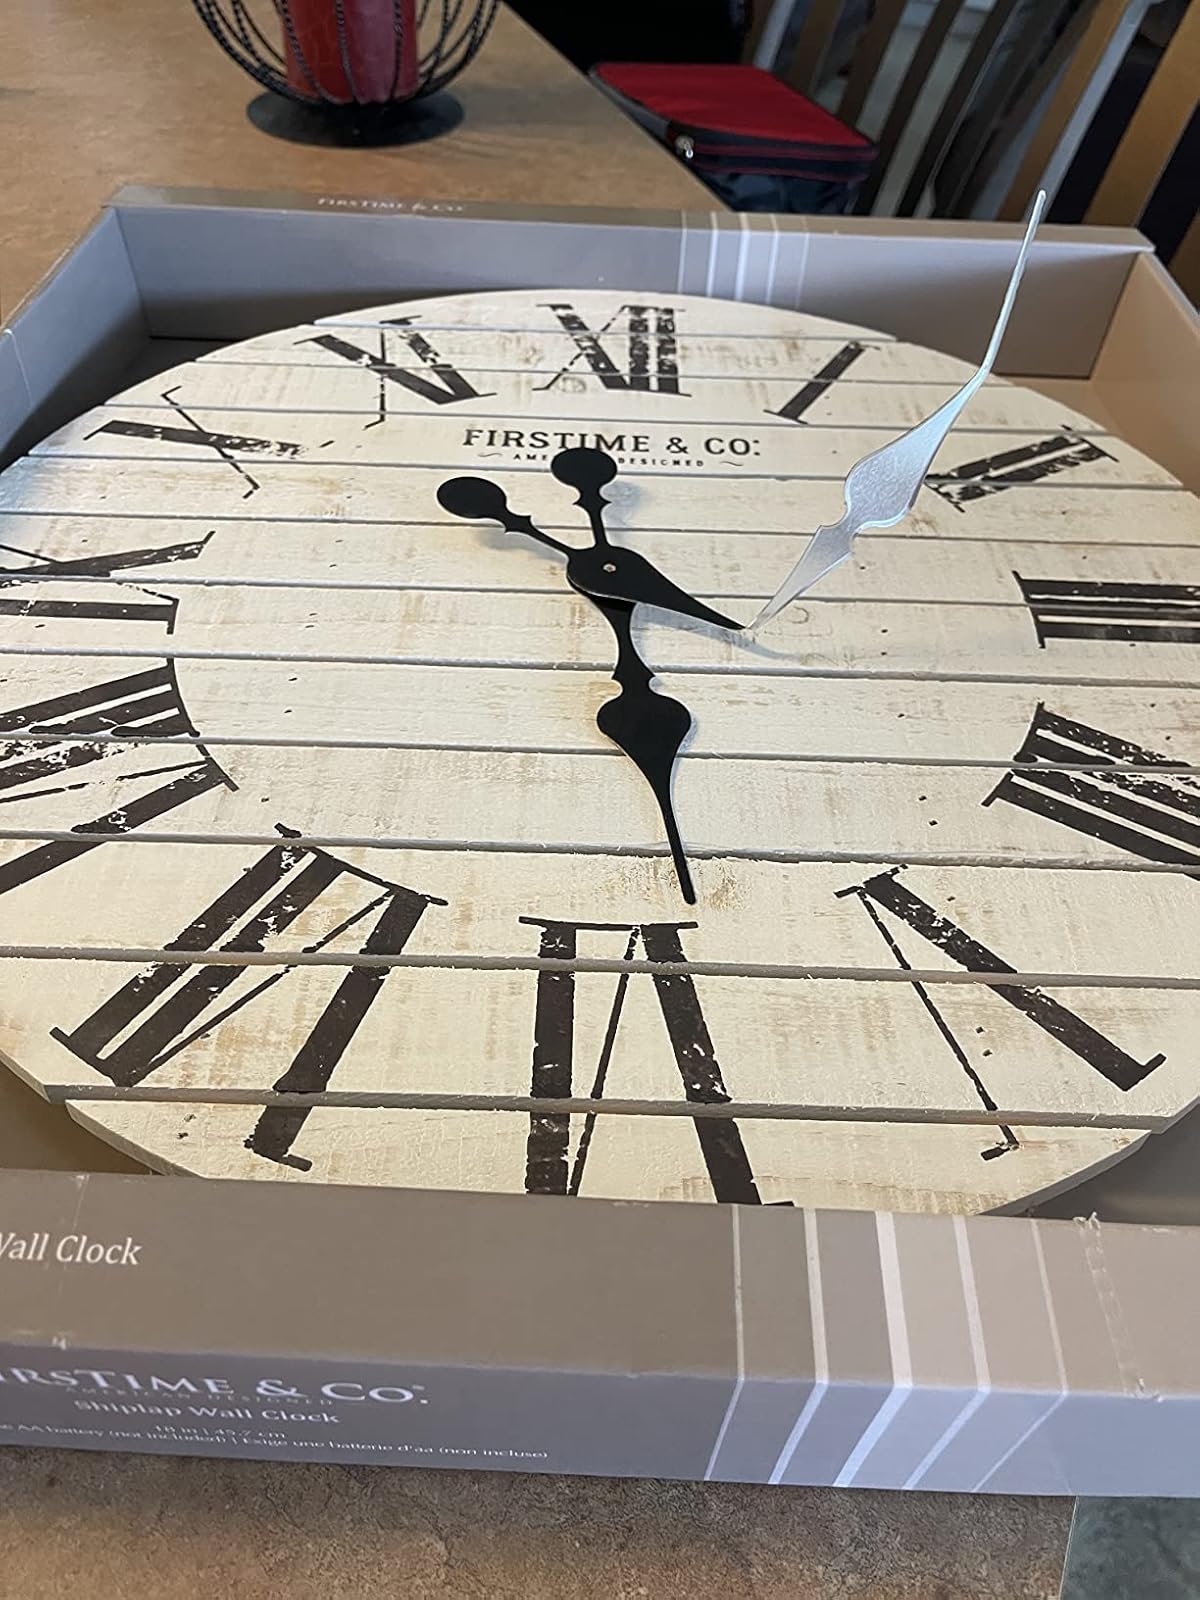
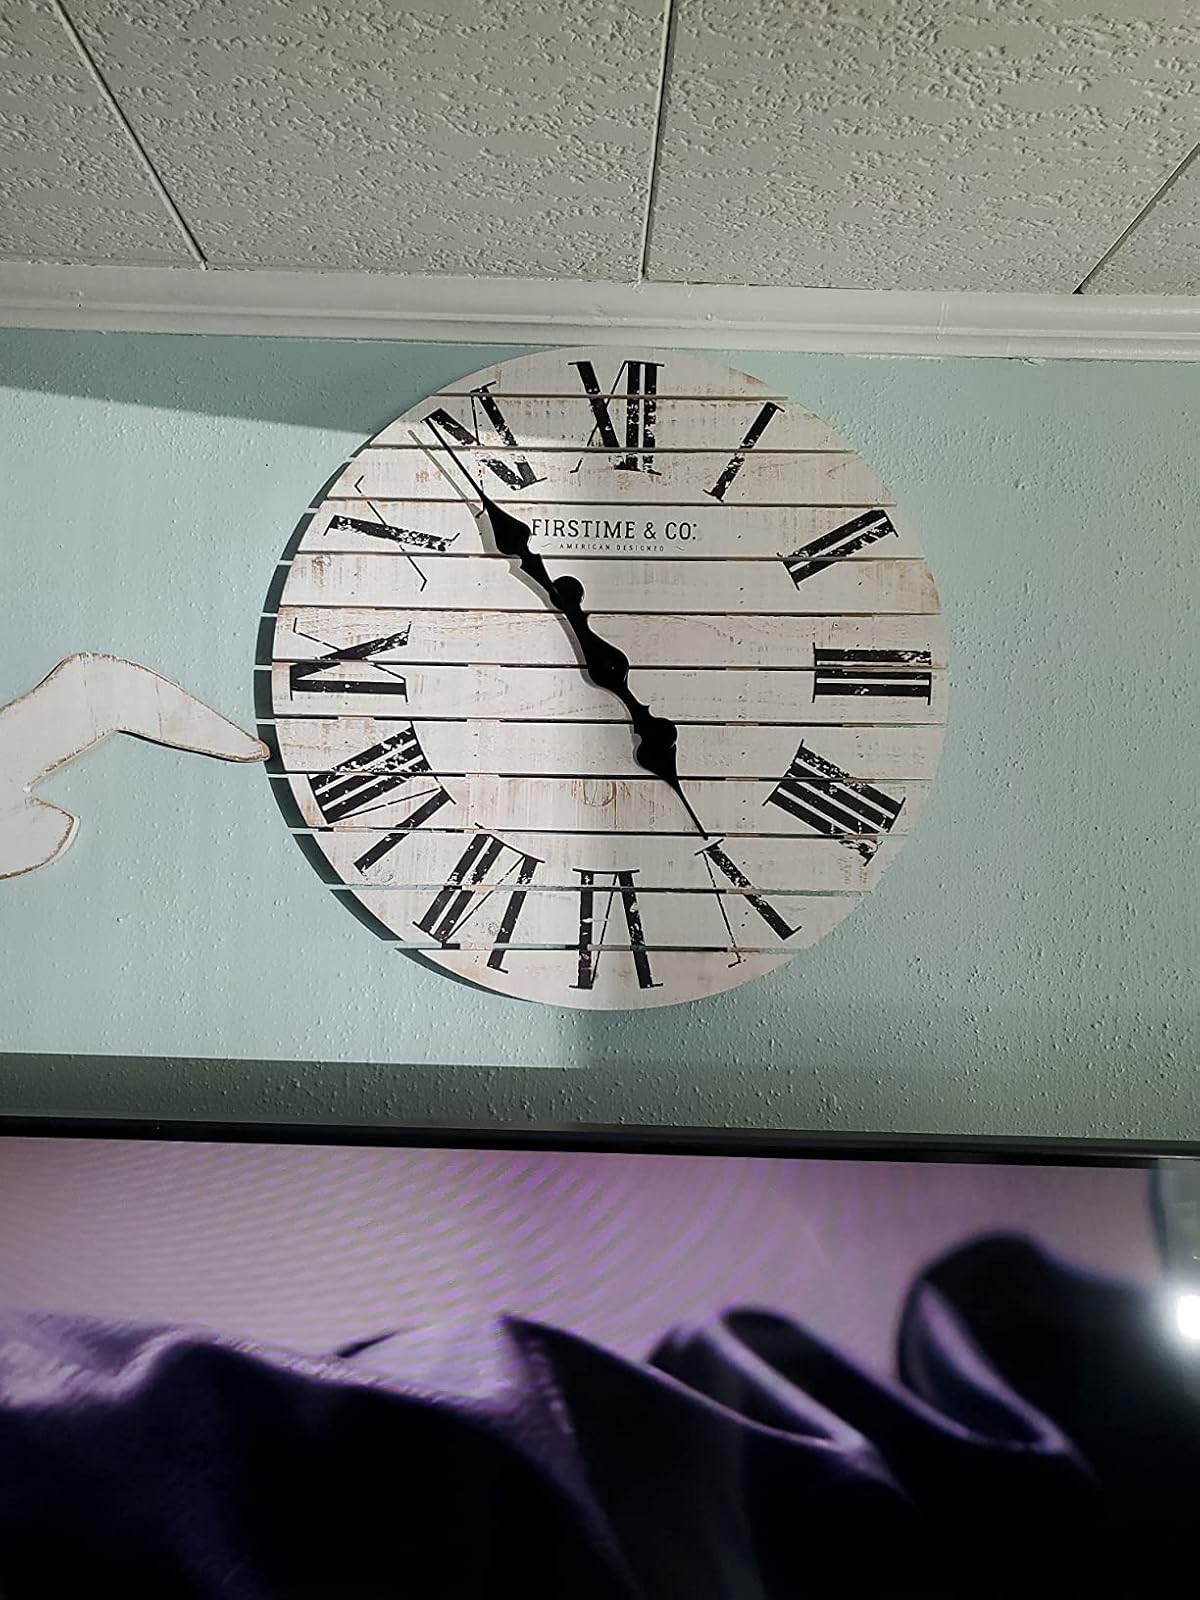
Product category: clock
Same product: yes